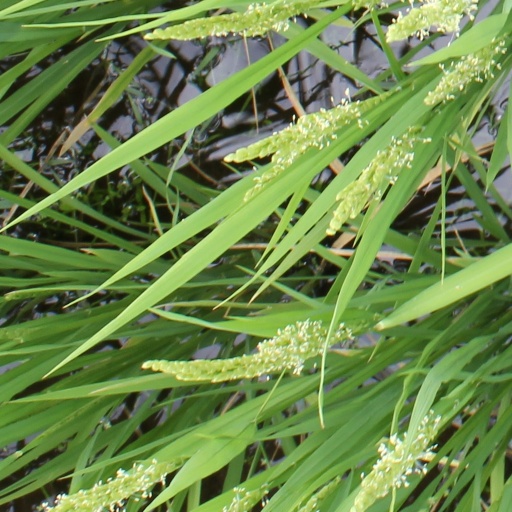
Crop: rice